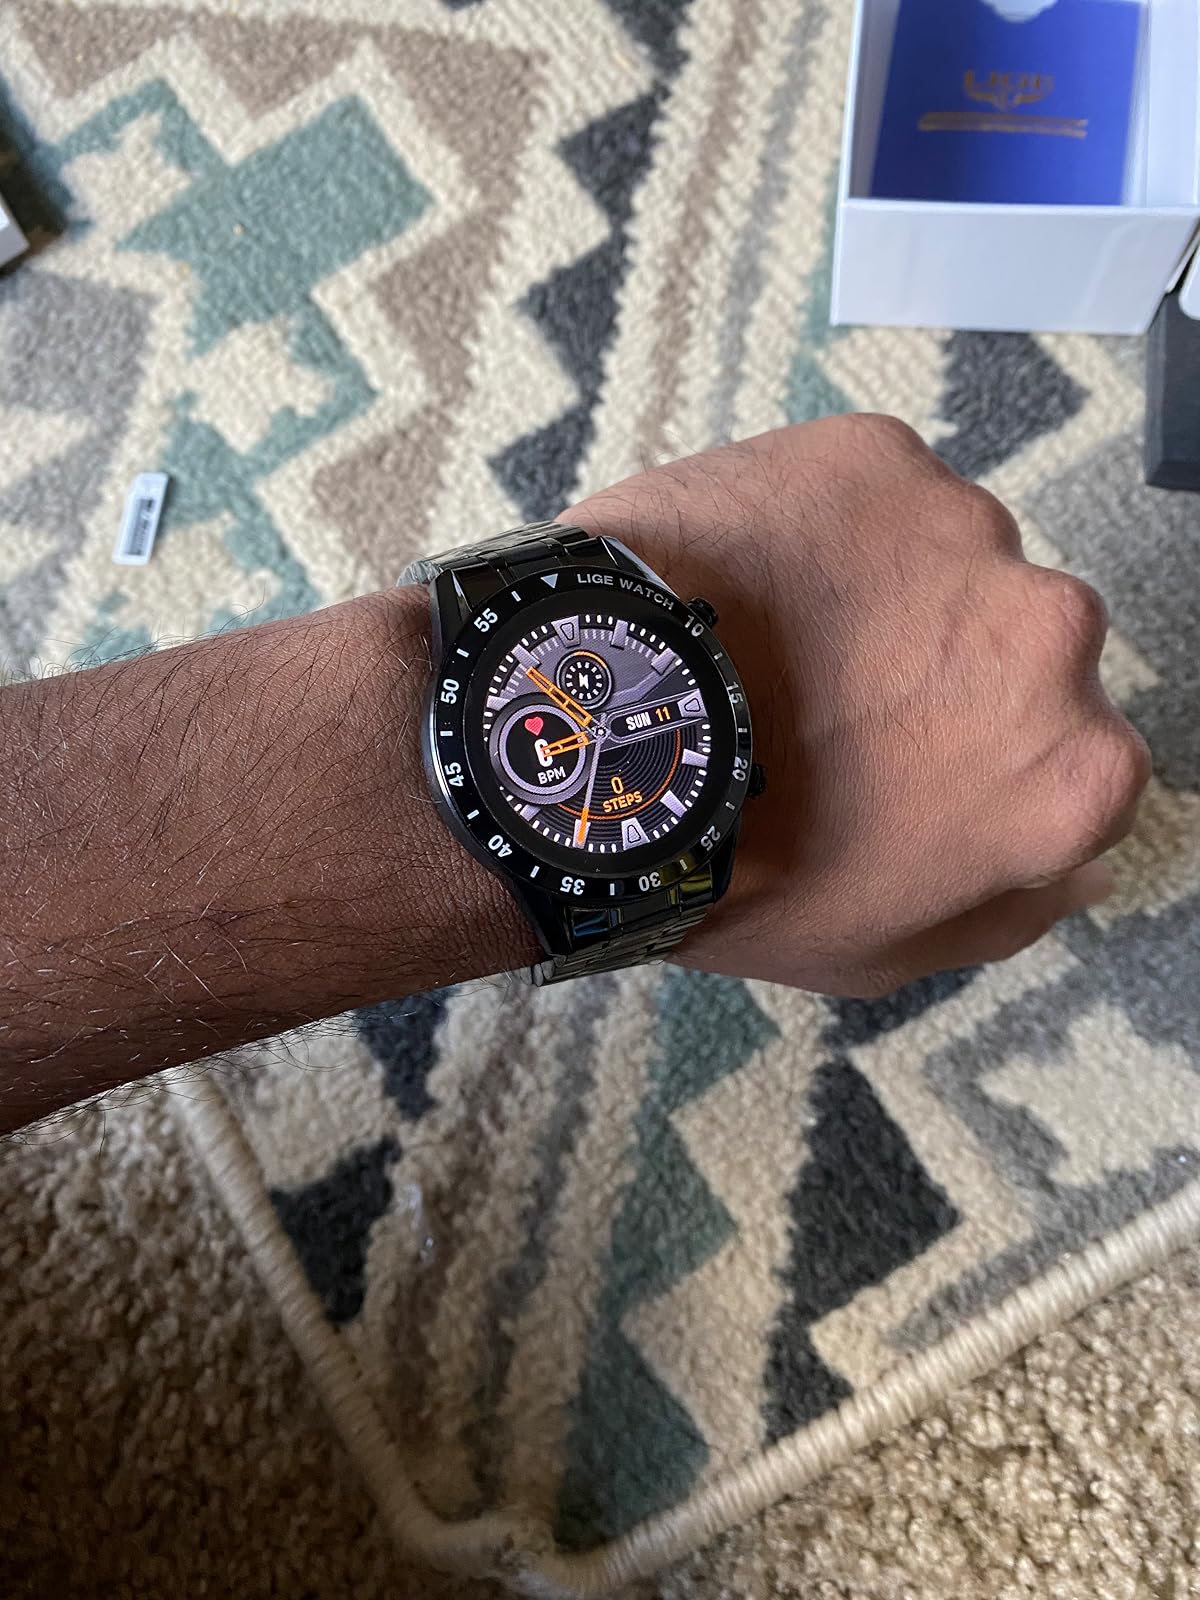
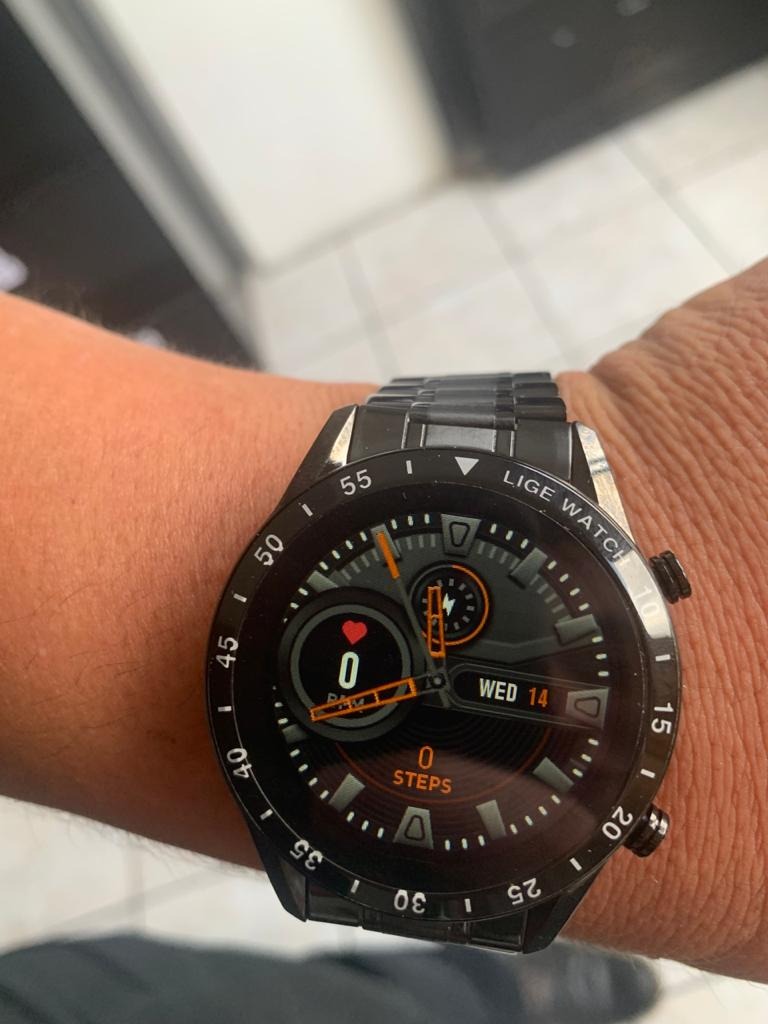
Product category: smartwatch
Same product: yes